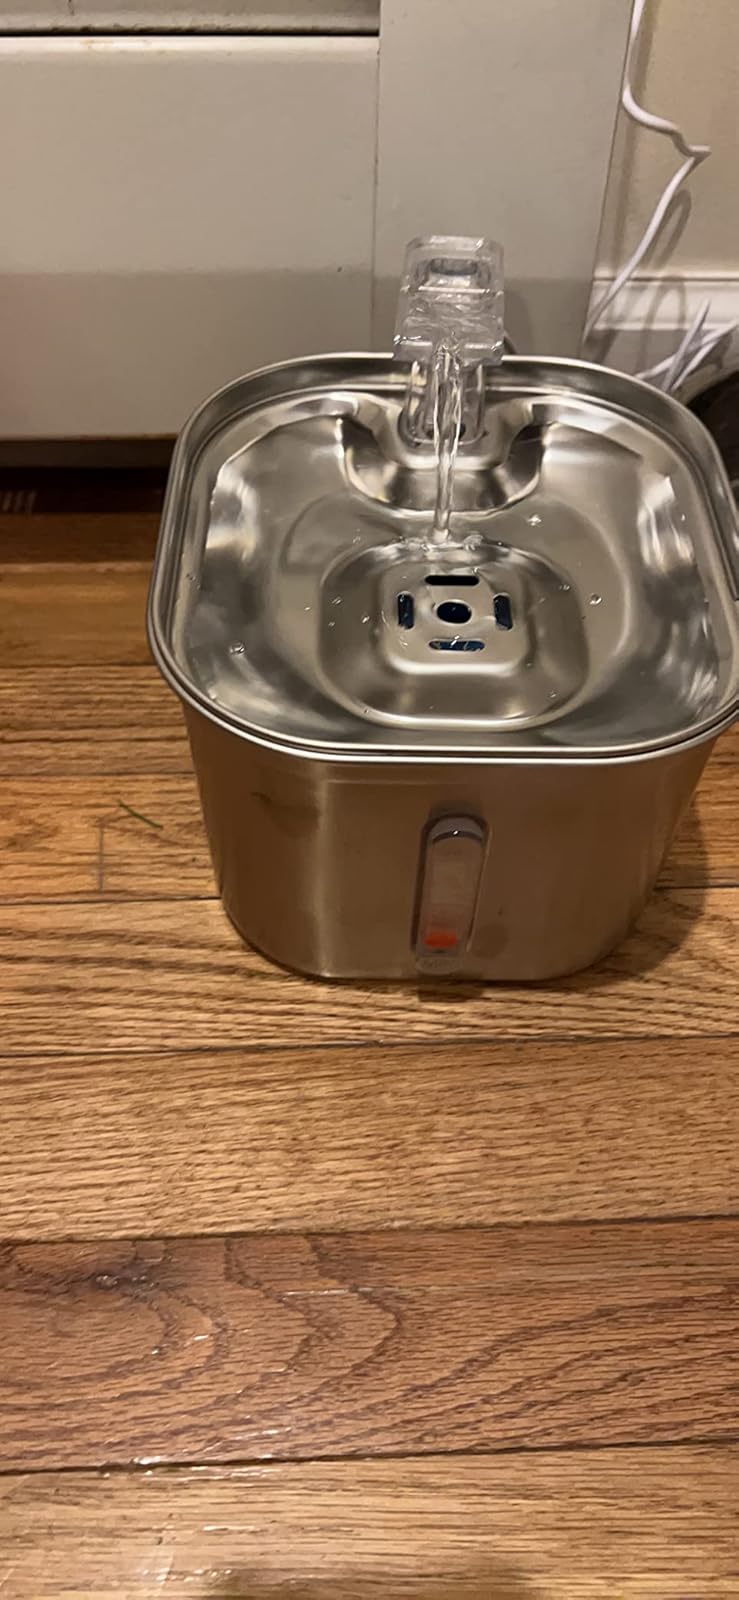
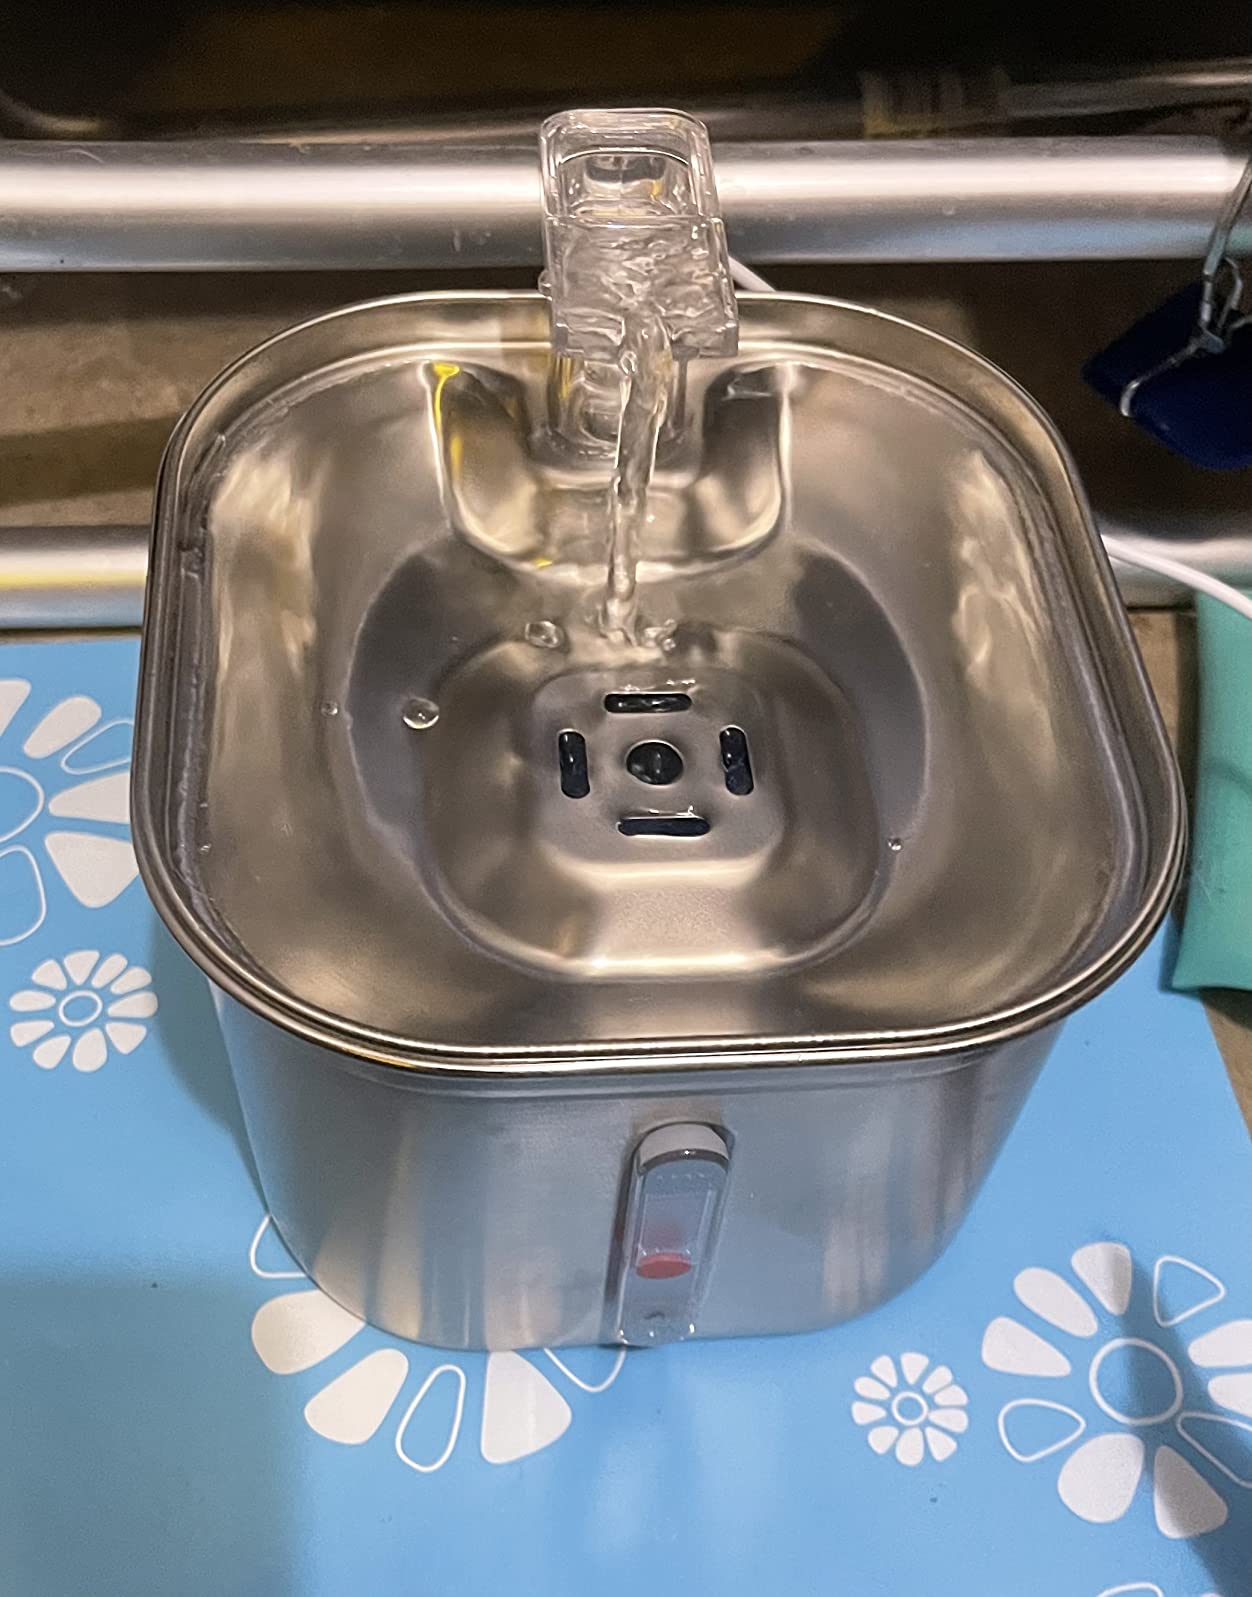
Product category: items_bowl
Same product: yes